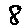
Label: 8